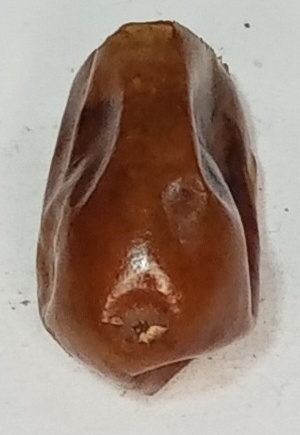
Variety: fasli-toto
Size: small
Grade: grade-1